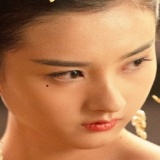
diễn viên Tống Tổ Nhi